John Davis (British Army officer)

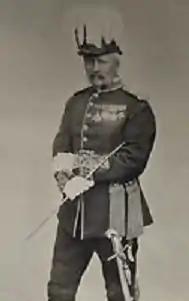
General Sir John Davis

Major-General Sir John Davis (27 April 1832 – 5 October 1901) was an Irish officer in the British Army who became General Officer Commanding the Southern District.